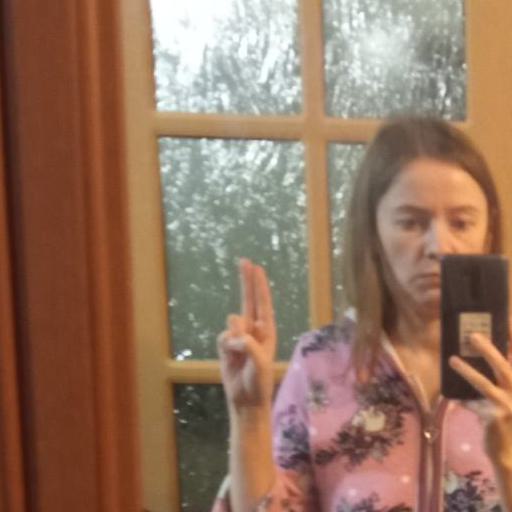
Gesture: two_up